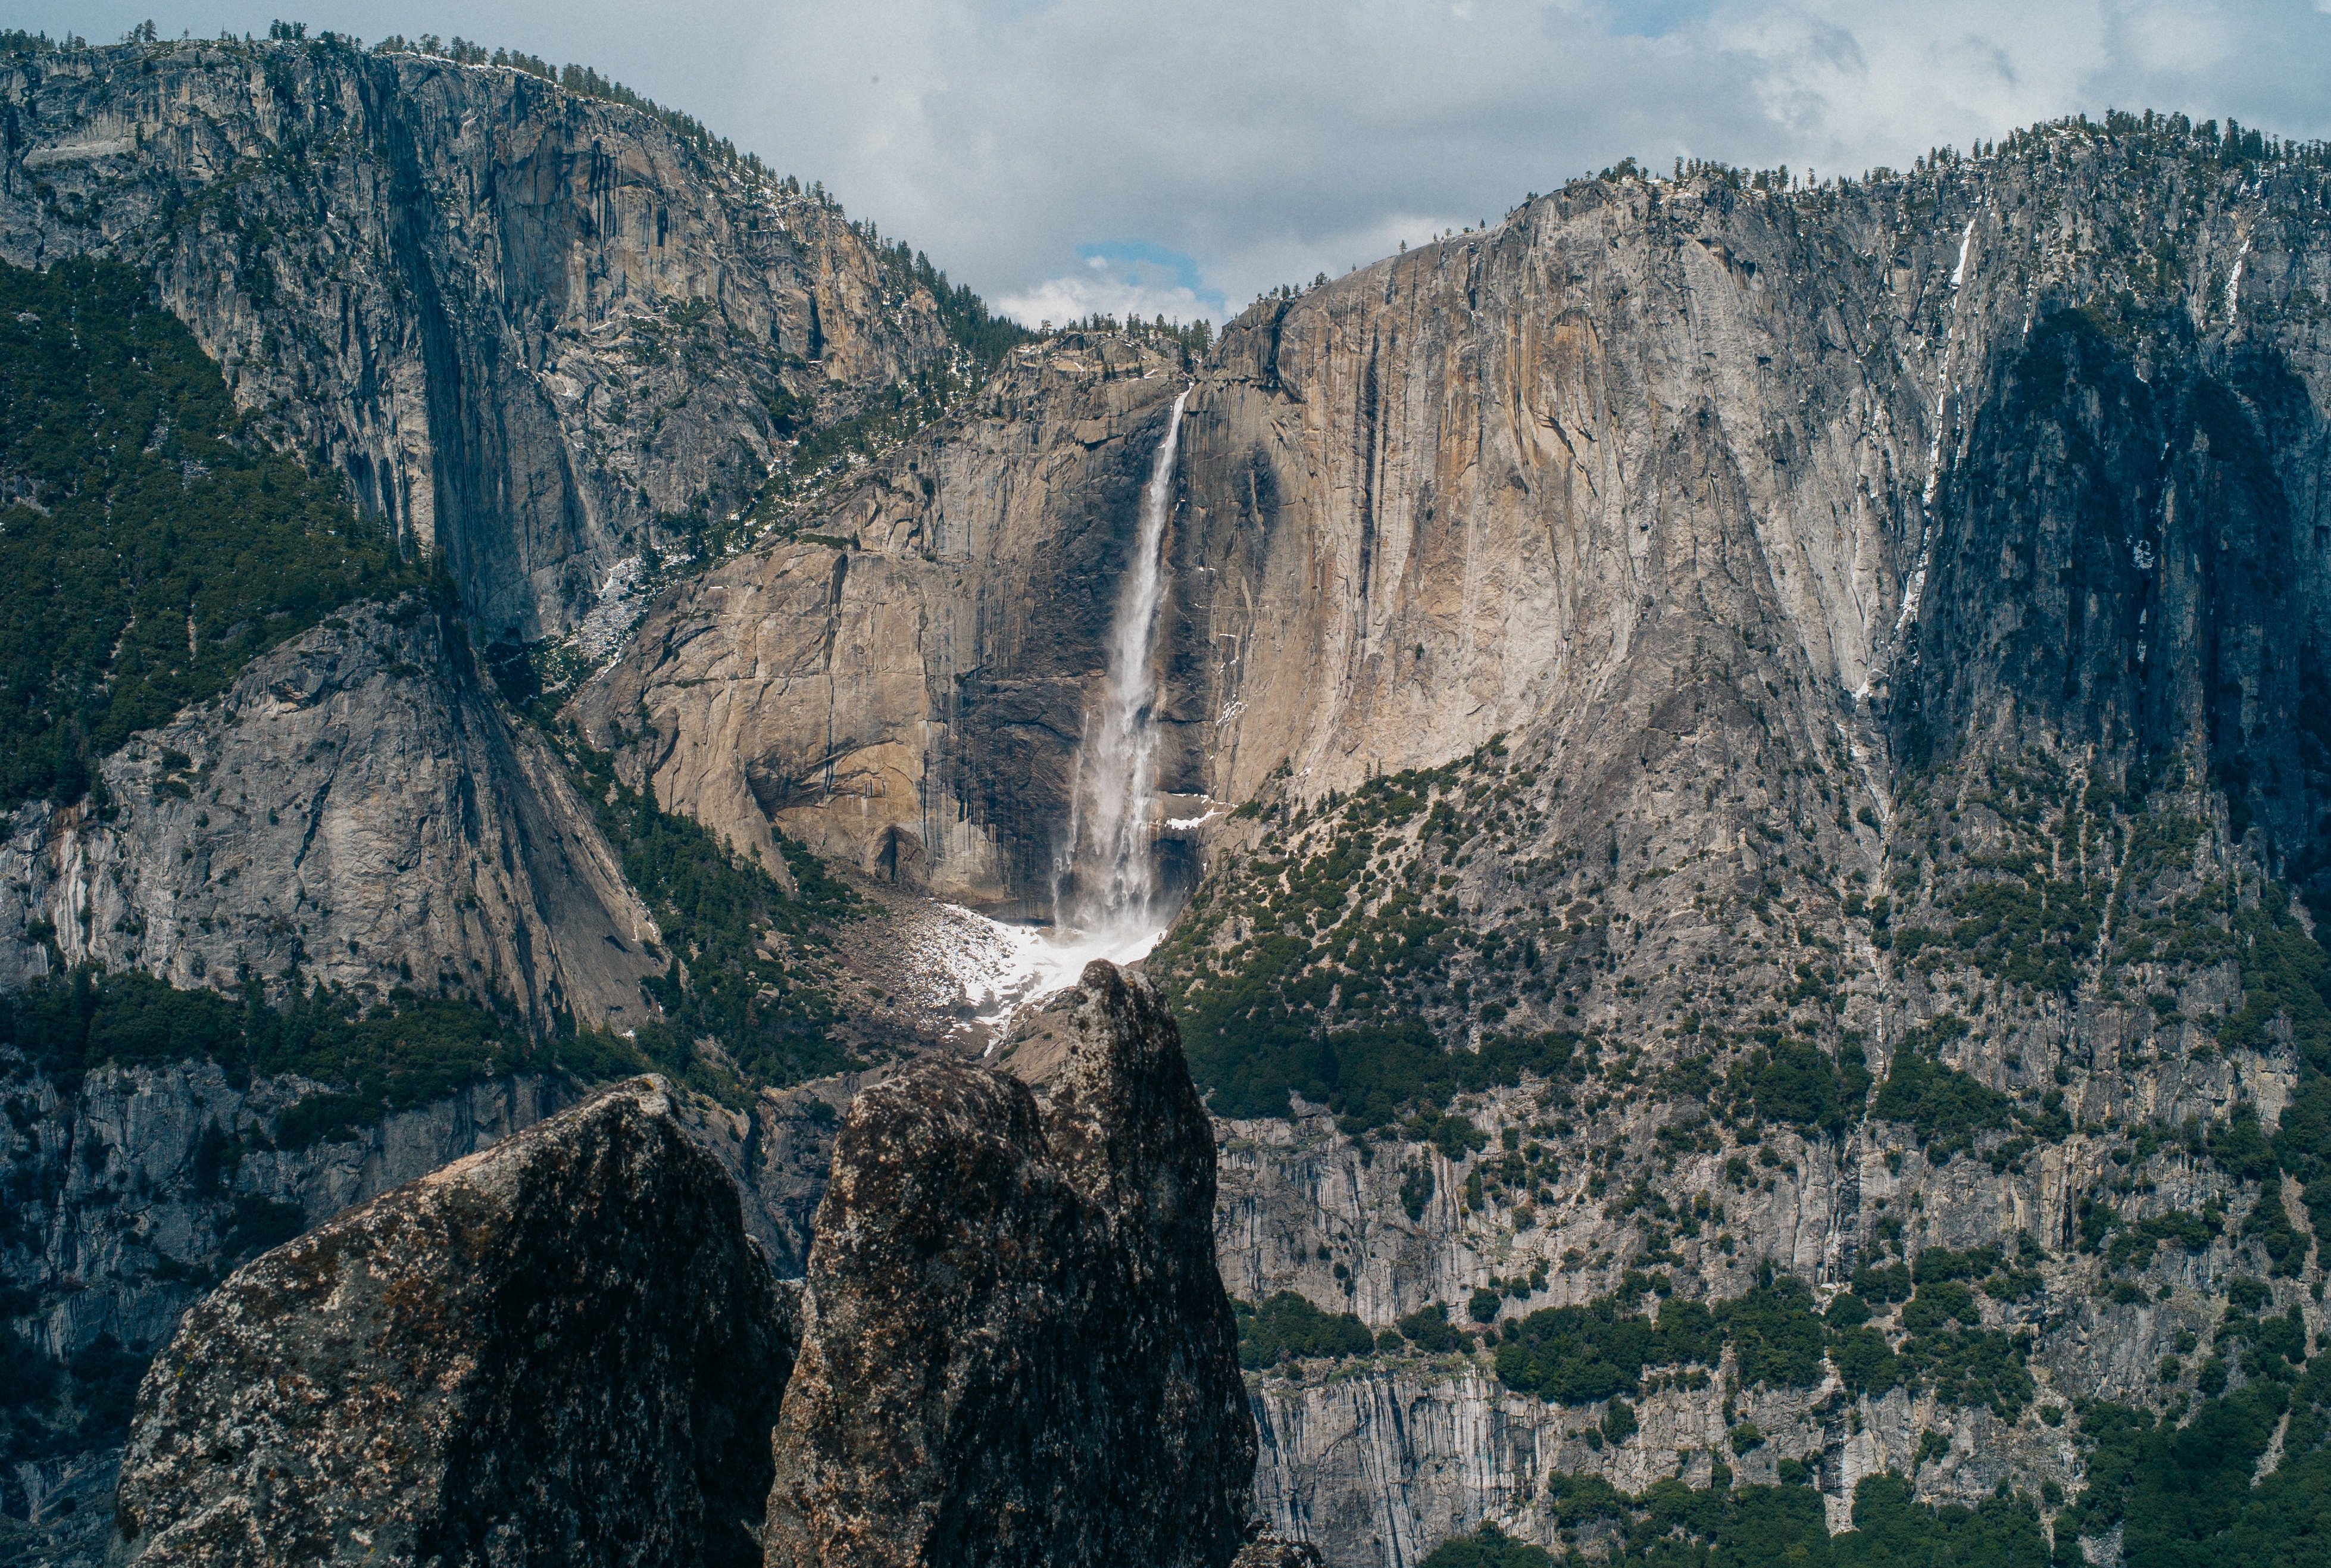
landscape, tree, nature, forest, outdoor, rock, mountain, sky, hiking, adventure, backpack, view, river, valley, mountain range, summer, vacation, travel, yosemite, formation, cliff, scenic, hike, natural, park, usa, landmark, fjord, canyon, tourism, terrain, national park, california, national, geology, alps, landform, mountain pass, geographical feature, mountainous landforms